Sagu (dessert)

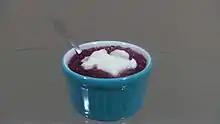
Sagu de vinho served in a ramekin, with a white cream on top of it.

Sagu (or sagu de vinho — ) is a southern Brazilian dessert, made with tapioca pearls, sugar and red wine. It is typical of the state of Rio Grande do Sul, but also consumed in Santa Catarina and Paraná.